Kazi Nazrul Islam

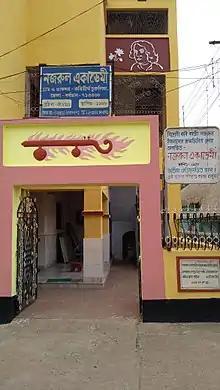
Nazrul Academy in Churulia, Asansol, West Bengal, India which is also the birthplace of Kazi Nazrul Islam.

On 24 May 1972, the newly independent nation of Bangladesh brought Nazrul Islam to live in Dhaka with the consent of the Government of India. The government of Bangladesh conferred upon him the status of national poet in 1972. However it was officially gazetted in 2024. In February 1976, during his stay in Bangladesh, he was awarded Bangladeshi citizenship.